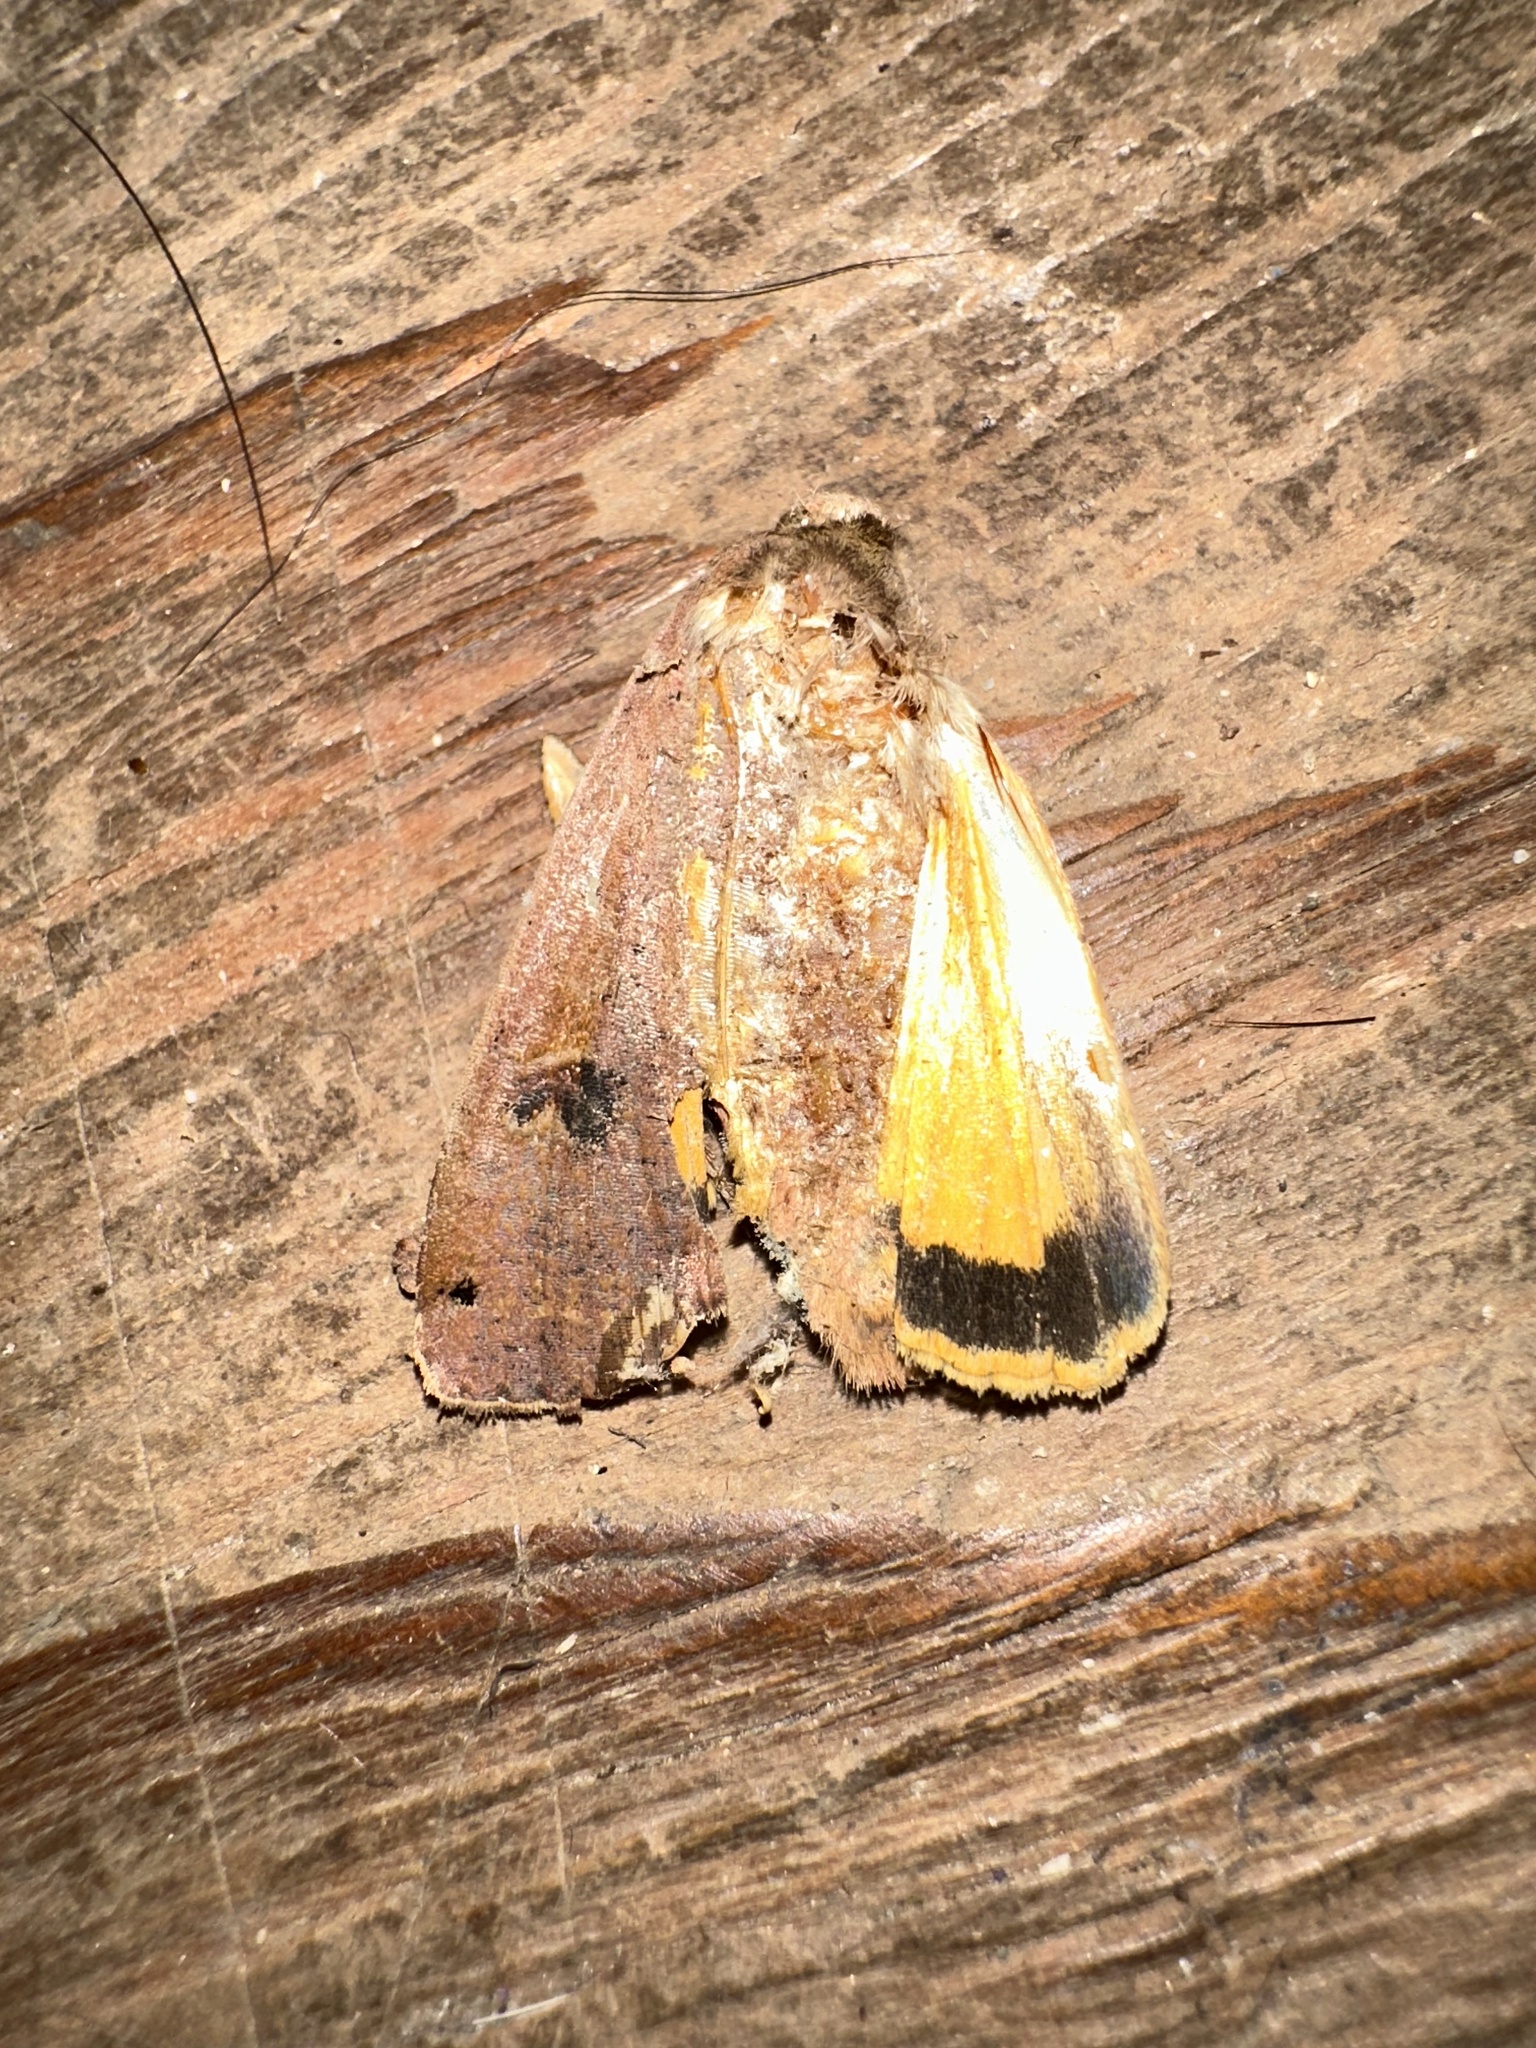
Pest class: cutworms